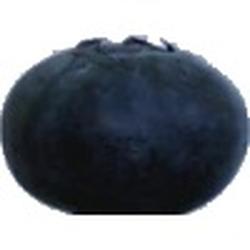
Label: Blueberry